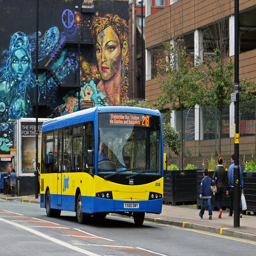
a blue and yellow bus is by the curb
The bus drives in front of a mural on the side of a building.
A bus is driving down a city street.
The bus is on the road with a mural in the background.
There is a city bus that is coming down the street